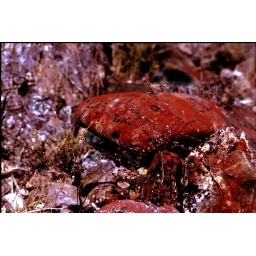
midday focus on the seedling and blades of grass in front of the red lichen encrusted rock.